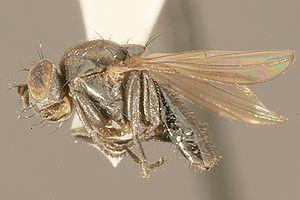
La mouche du pétrole est une espèce de mouche de la famille des Ephydridae, originaire de Californie. La larve se nourrit de débris d'insectes morts qui ont été piégés dans des flaques de pétrole d'origine naturelle. C'est l'unique espèce connue d'insectes capables de se développer dans le pétrole brut, substance normalement très toxique pour les insectes.